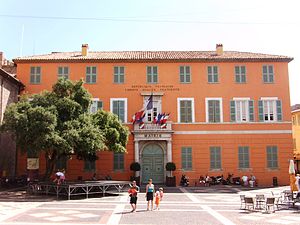
Fréjus
Rådhuset i Fréjus
Rådhuset i Fréjus
Fréjus er en stor fransk provinsby. Den er beliggende i departementet Var.